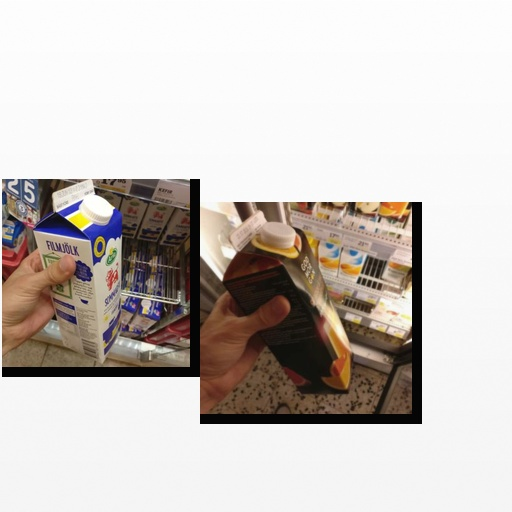
Food items: sour_milk, grapefruit_juice